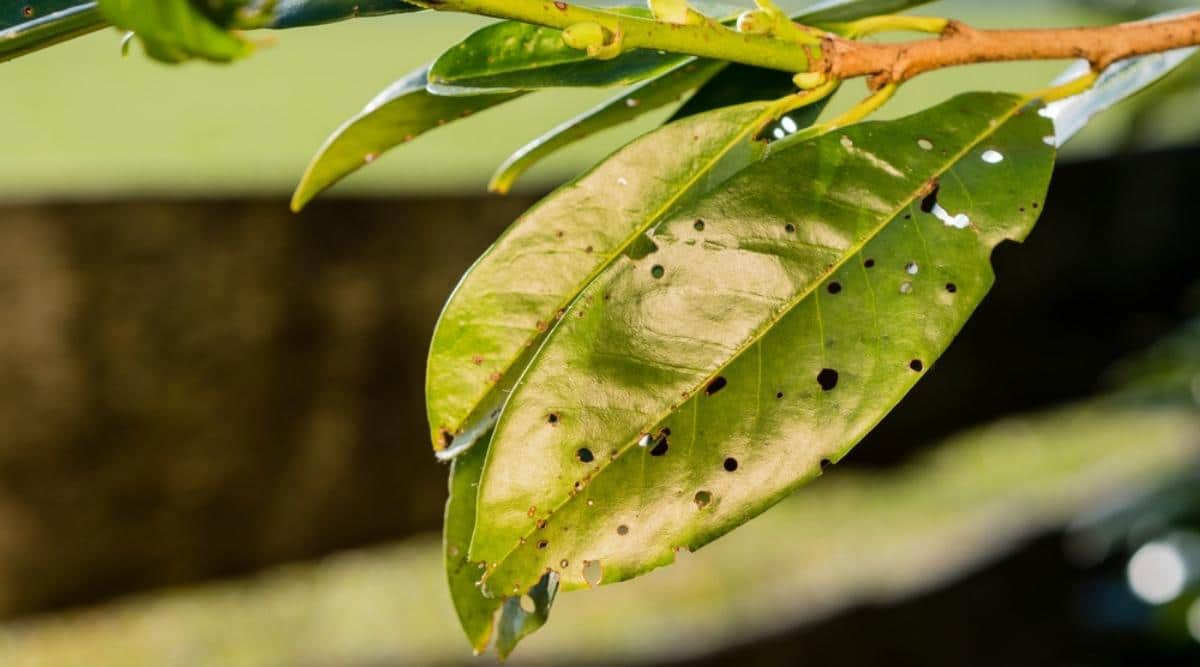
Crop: cherry
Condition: spot